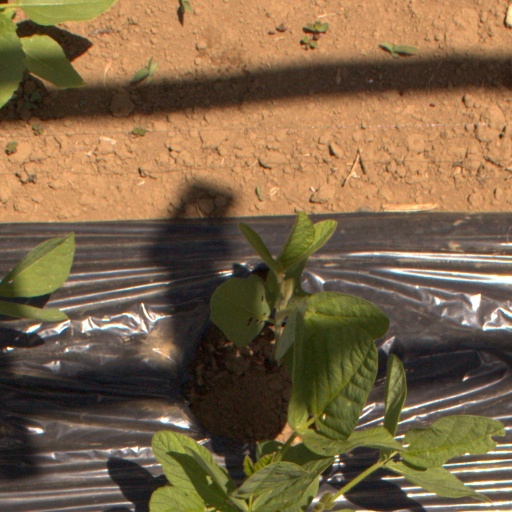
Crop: Jerusalem artichoke